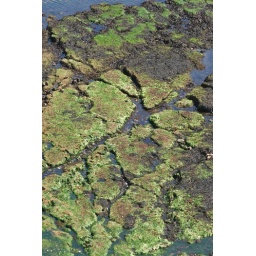
Beautiful rock outcrops at the coast near St Michael's Mount